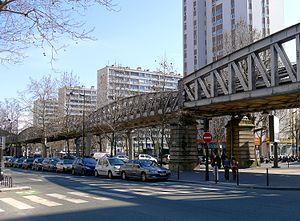
Boulevard Saint-Jacques boulevard - Paris XIV.
La ligne 6 du métro de Paris est une des seize lignes du réseau métropolitain de Paris. Elle suit un parcours semi-circulaire au sud de la ville sur les anciens boulevards extérieurs, entre les stations Charles de Gaulle - Étoile à l'ouest et Nation à l'est.